Mohammed G A Al Maadheed

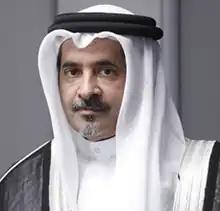

Mohammed G A Al Maadheed is a Qatari physician, retired general and writer. He is widely regarded as a pioneering figure in the development of the sports medicine field in Qatar. He has been involved in sports medicine projects in the country since 1991.